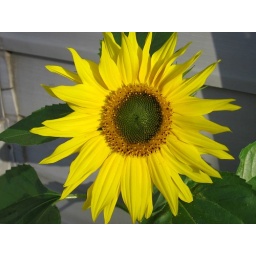
This sunflower grew up through a crack in the pavement outside a construction field office.